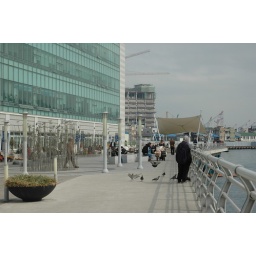
near the fish market -- Busan Korea 2009